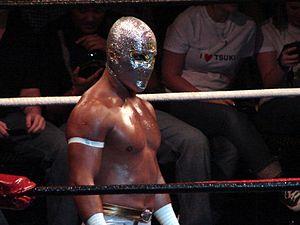
Luis Ignascio Urive Alvirde est un catcheur mexicain. Il est actuellement employé à Consejo Mundial de Lucha Libre et à la Lucha Libre Elite sous le nom de Caristico.
Les Wrestling Observer Newsletter Awards sont des prix honorifiques décernés chaque année depuis 1980 par les lecteurs de la Wrestling Observer Newsletter au meilleur et au pire du catch et des Arts Martiaux Mixtes au titre de l’année écoulée. Les premiers prix ont été attribués en 1980 lors de sondages réalisés par Dave Meltzer, futur rédacteur et éditeur de la Wrestling Observer Newsletter auprès de correspondants, passionnés de catch comme lui. Dès 1983, après la création du Wrestling Observer, les awards deviennent une tradition annuelle et le nombre de catégories grandit et évolue d’année en année.
Le Consejo Mundial de Lucha Libre est une fédération de lucha libre située à Mexico.